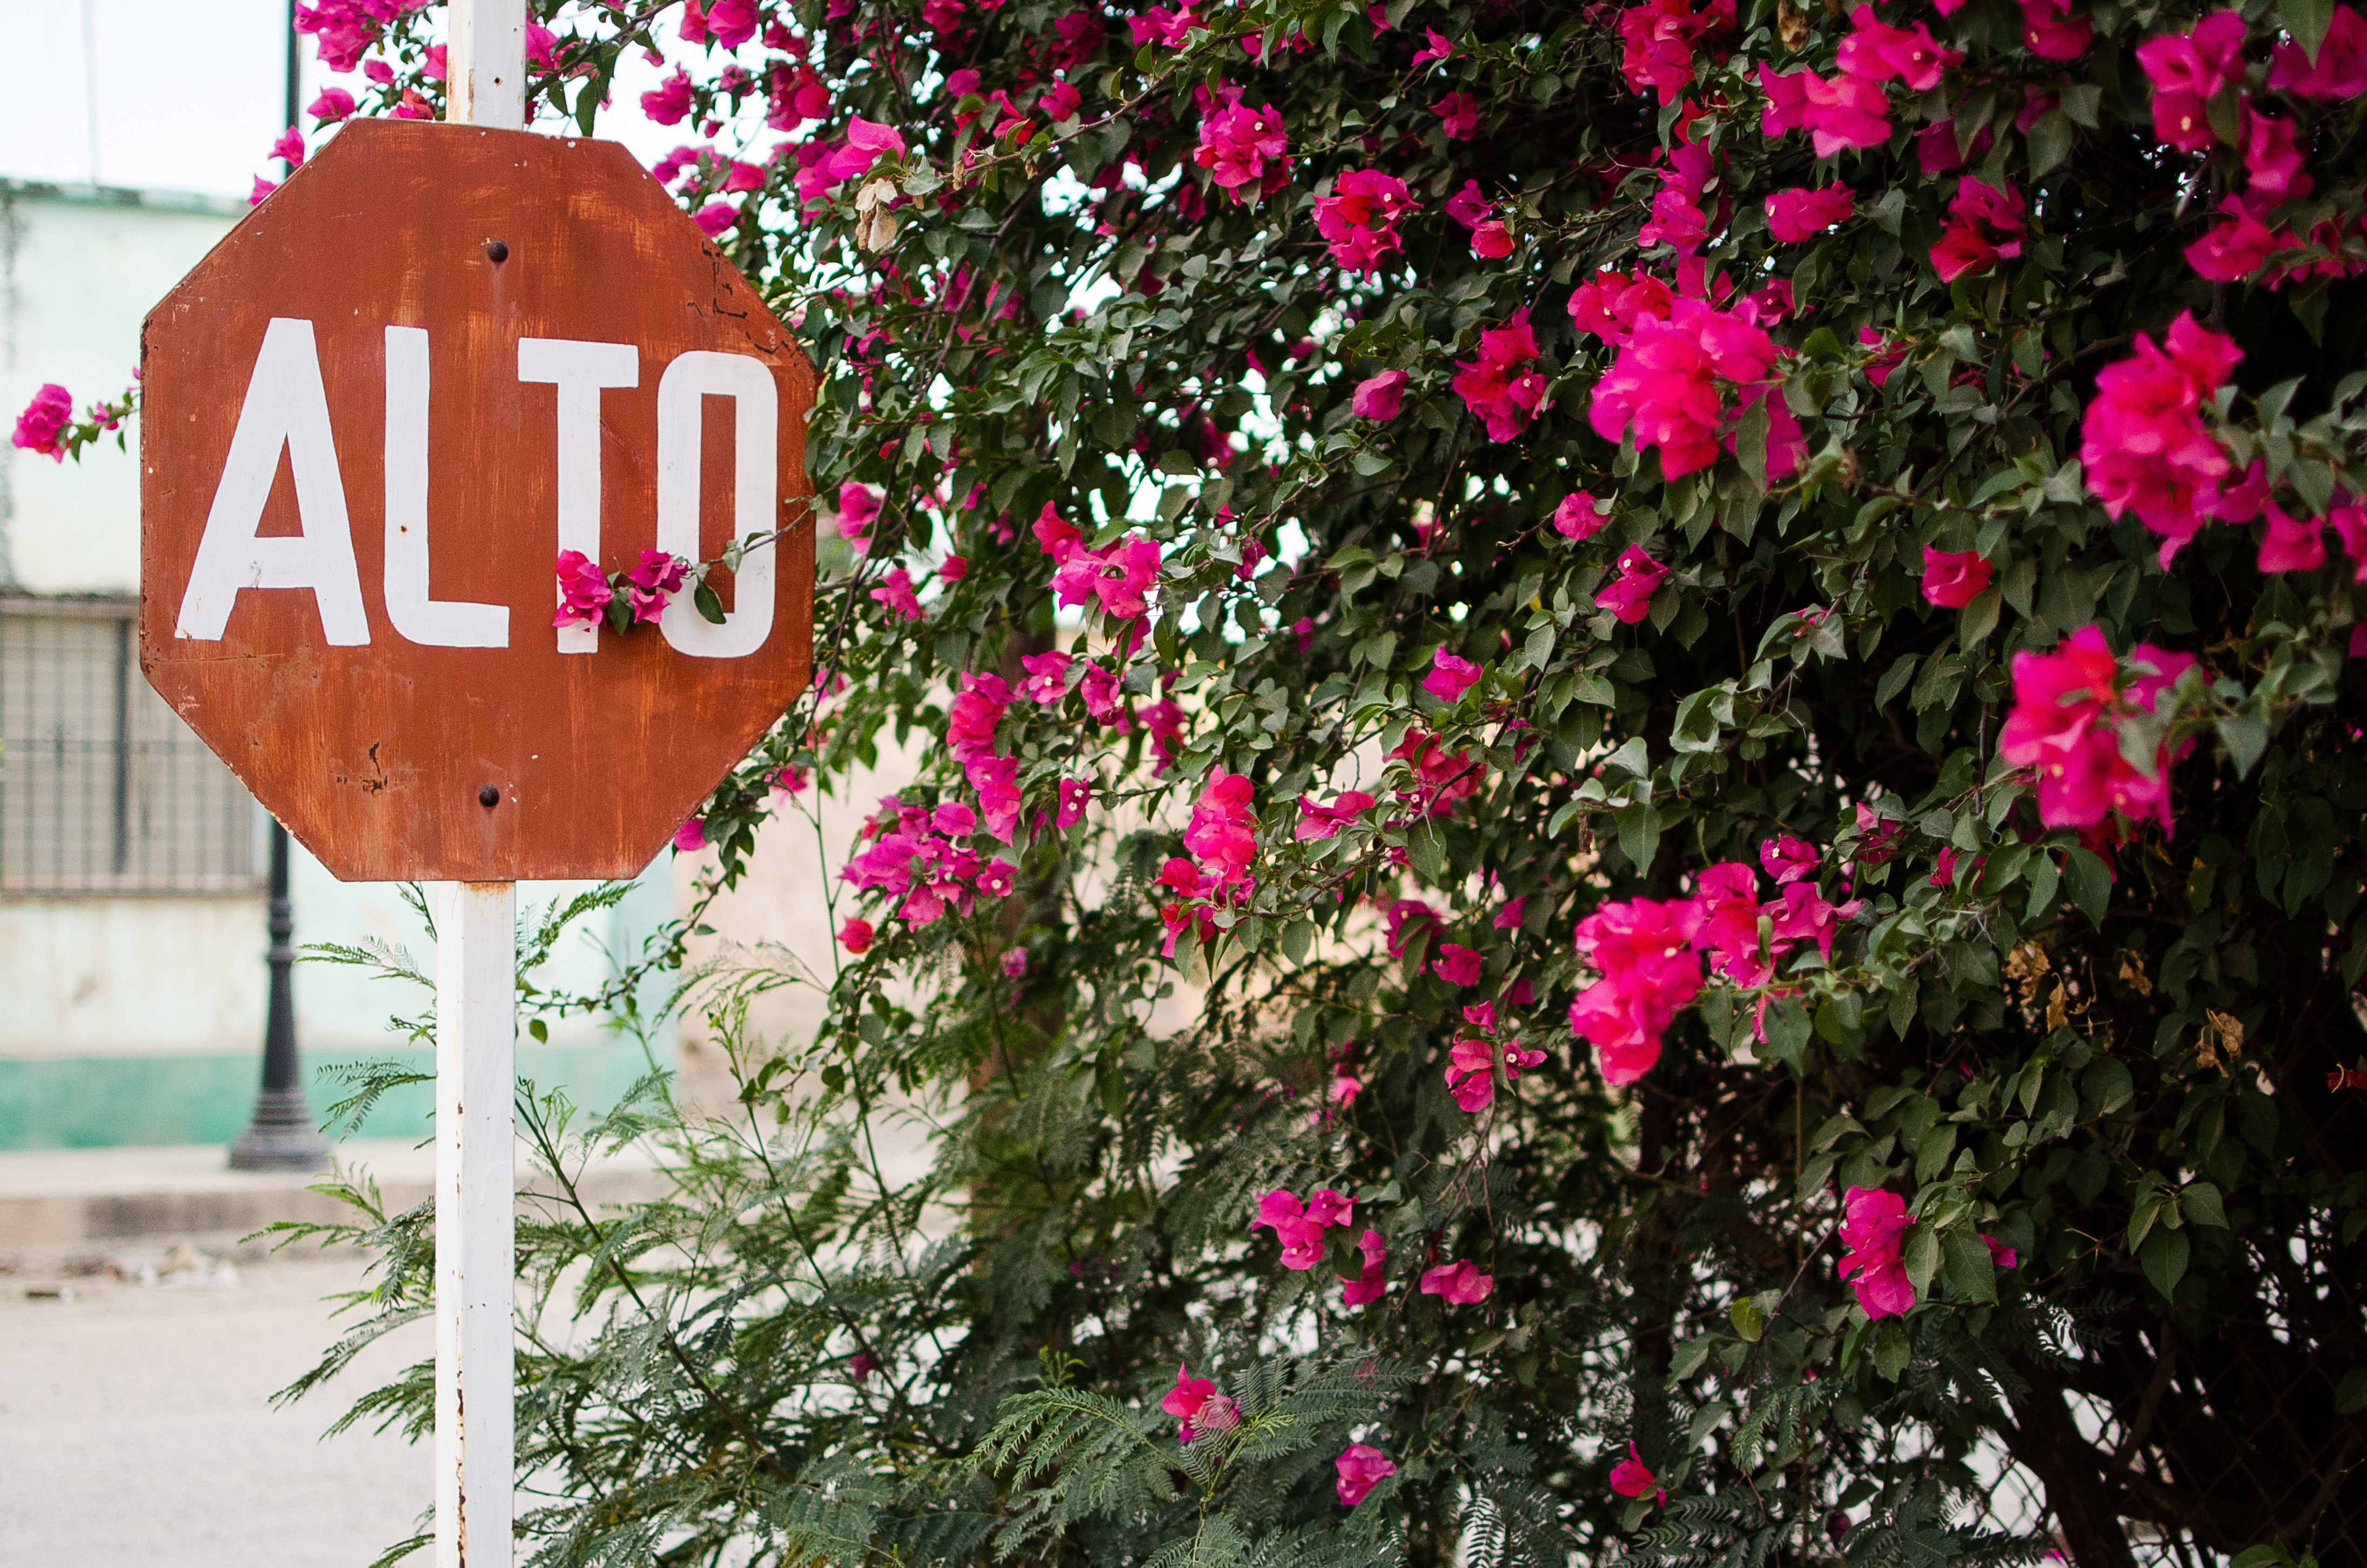
people, plant, flower, high, pink, flora, places, mexico, picturesque, signs, sonora, flowering plant, land plant, ures